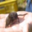
Label: shrew